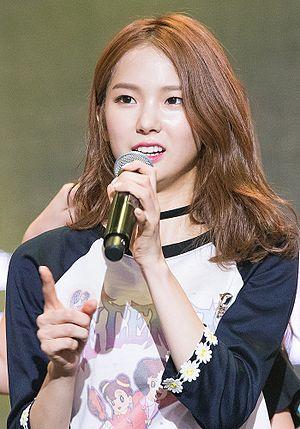
Choi Yu-jin, dite Yujin, est une chanteuse sud-coréenne. Elle est membre du girl group CLC formé par Cube Entertainment. Elle est aussi connue pour ses talents d'actrices, ayant joué dans plusieurs dramas coréens.